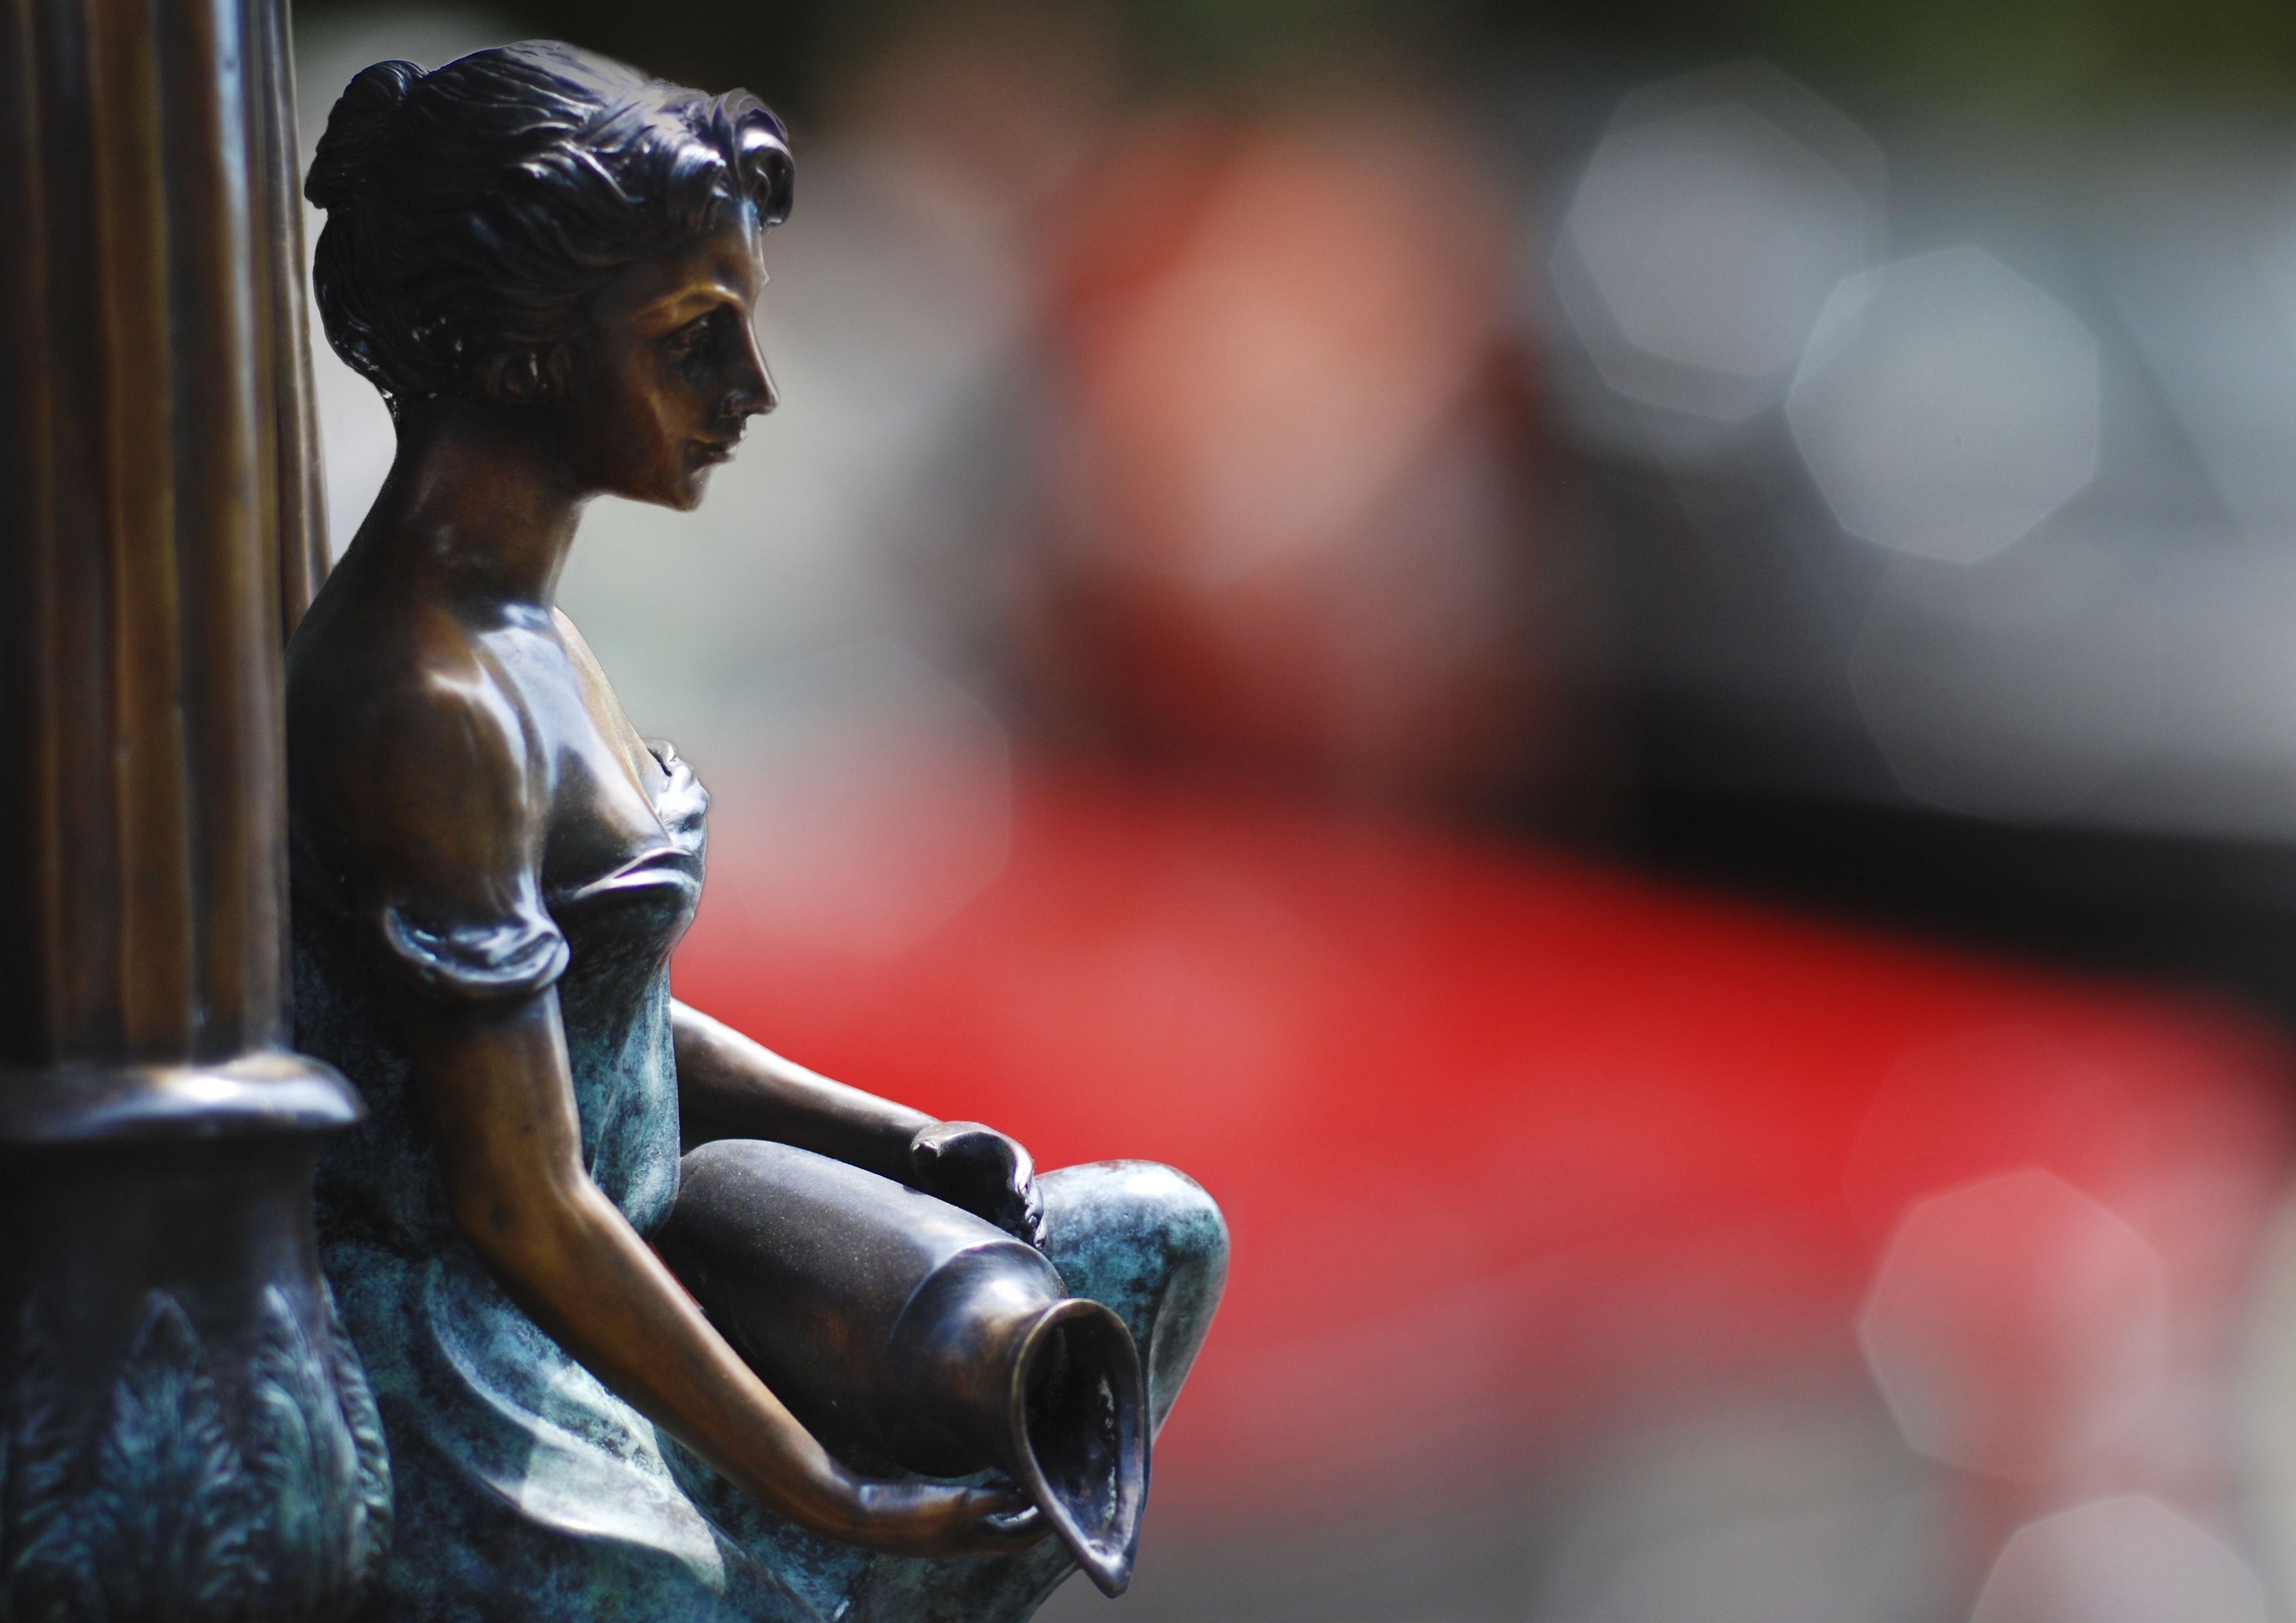
antique, old, monument, statue, decoration, ancient, sculpture, art, detail